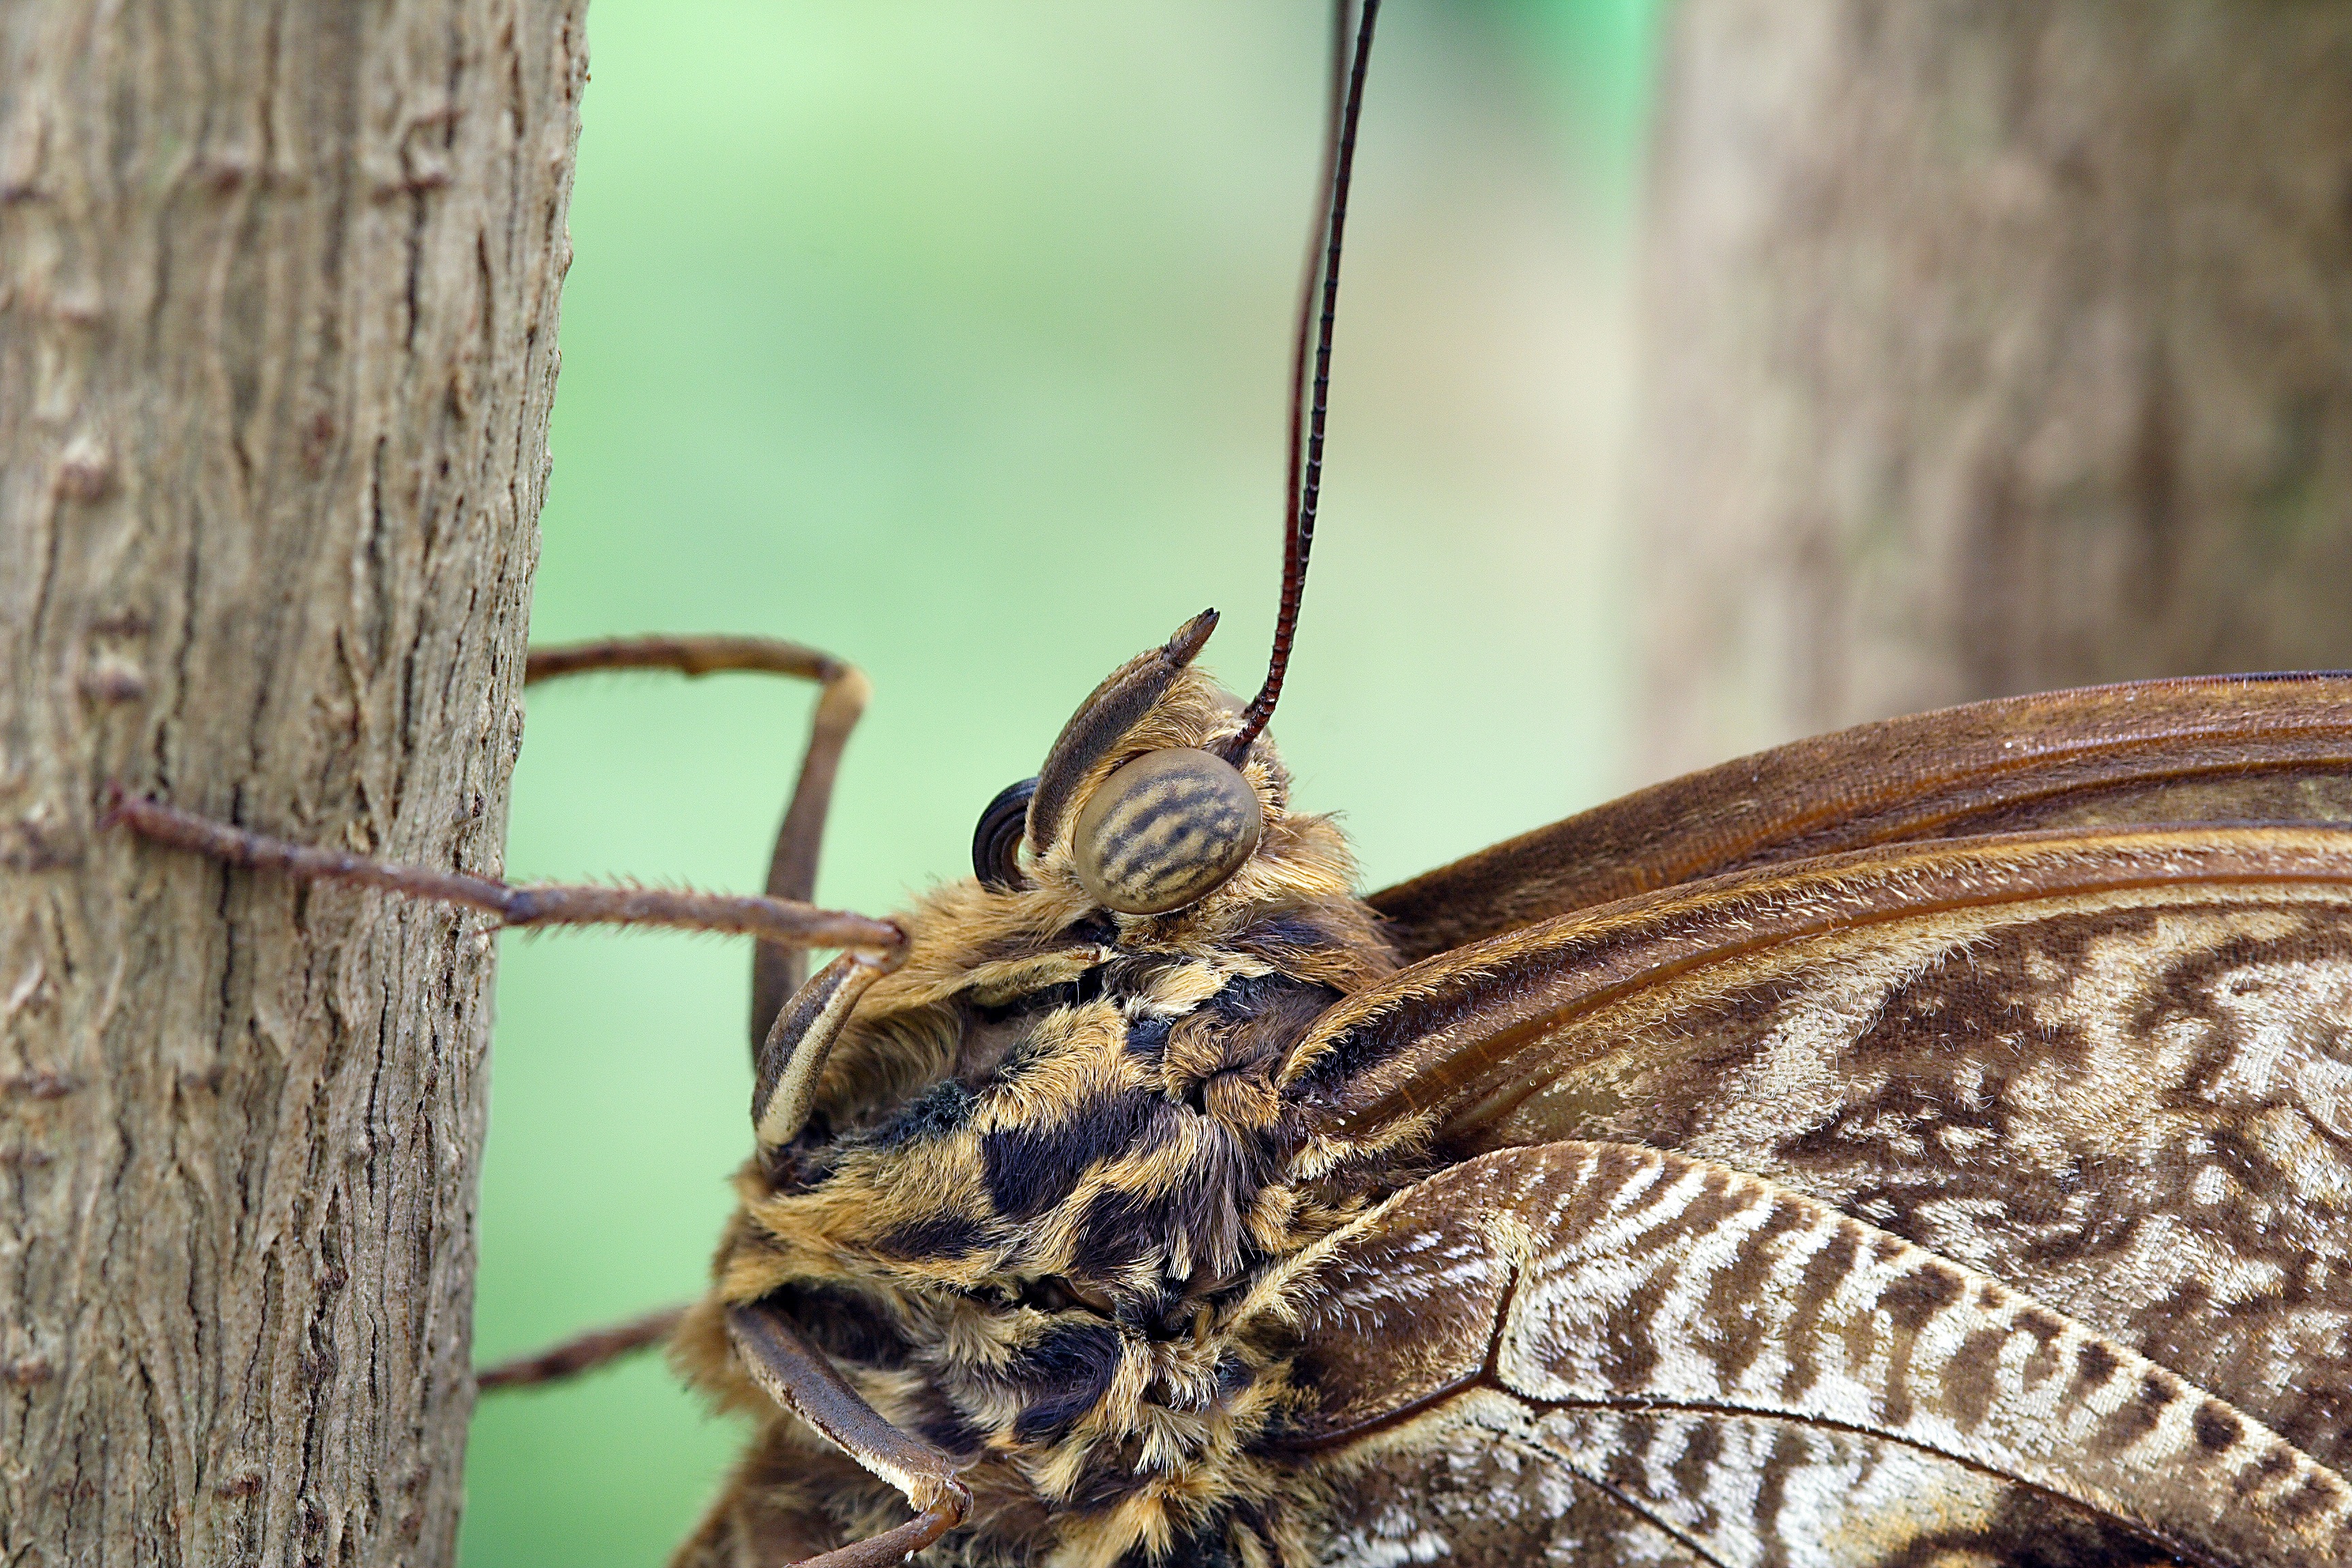
nature, wing, wildlife, pattern, tropical, insect, macro, brown, butterfly, fauna, invertebrate, close up, macro photography, arthropod